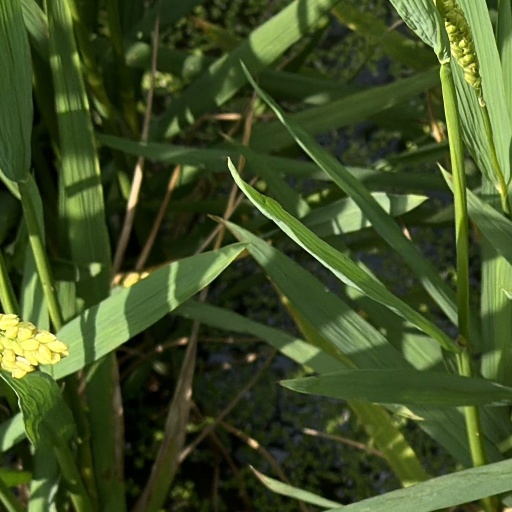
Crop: rice